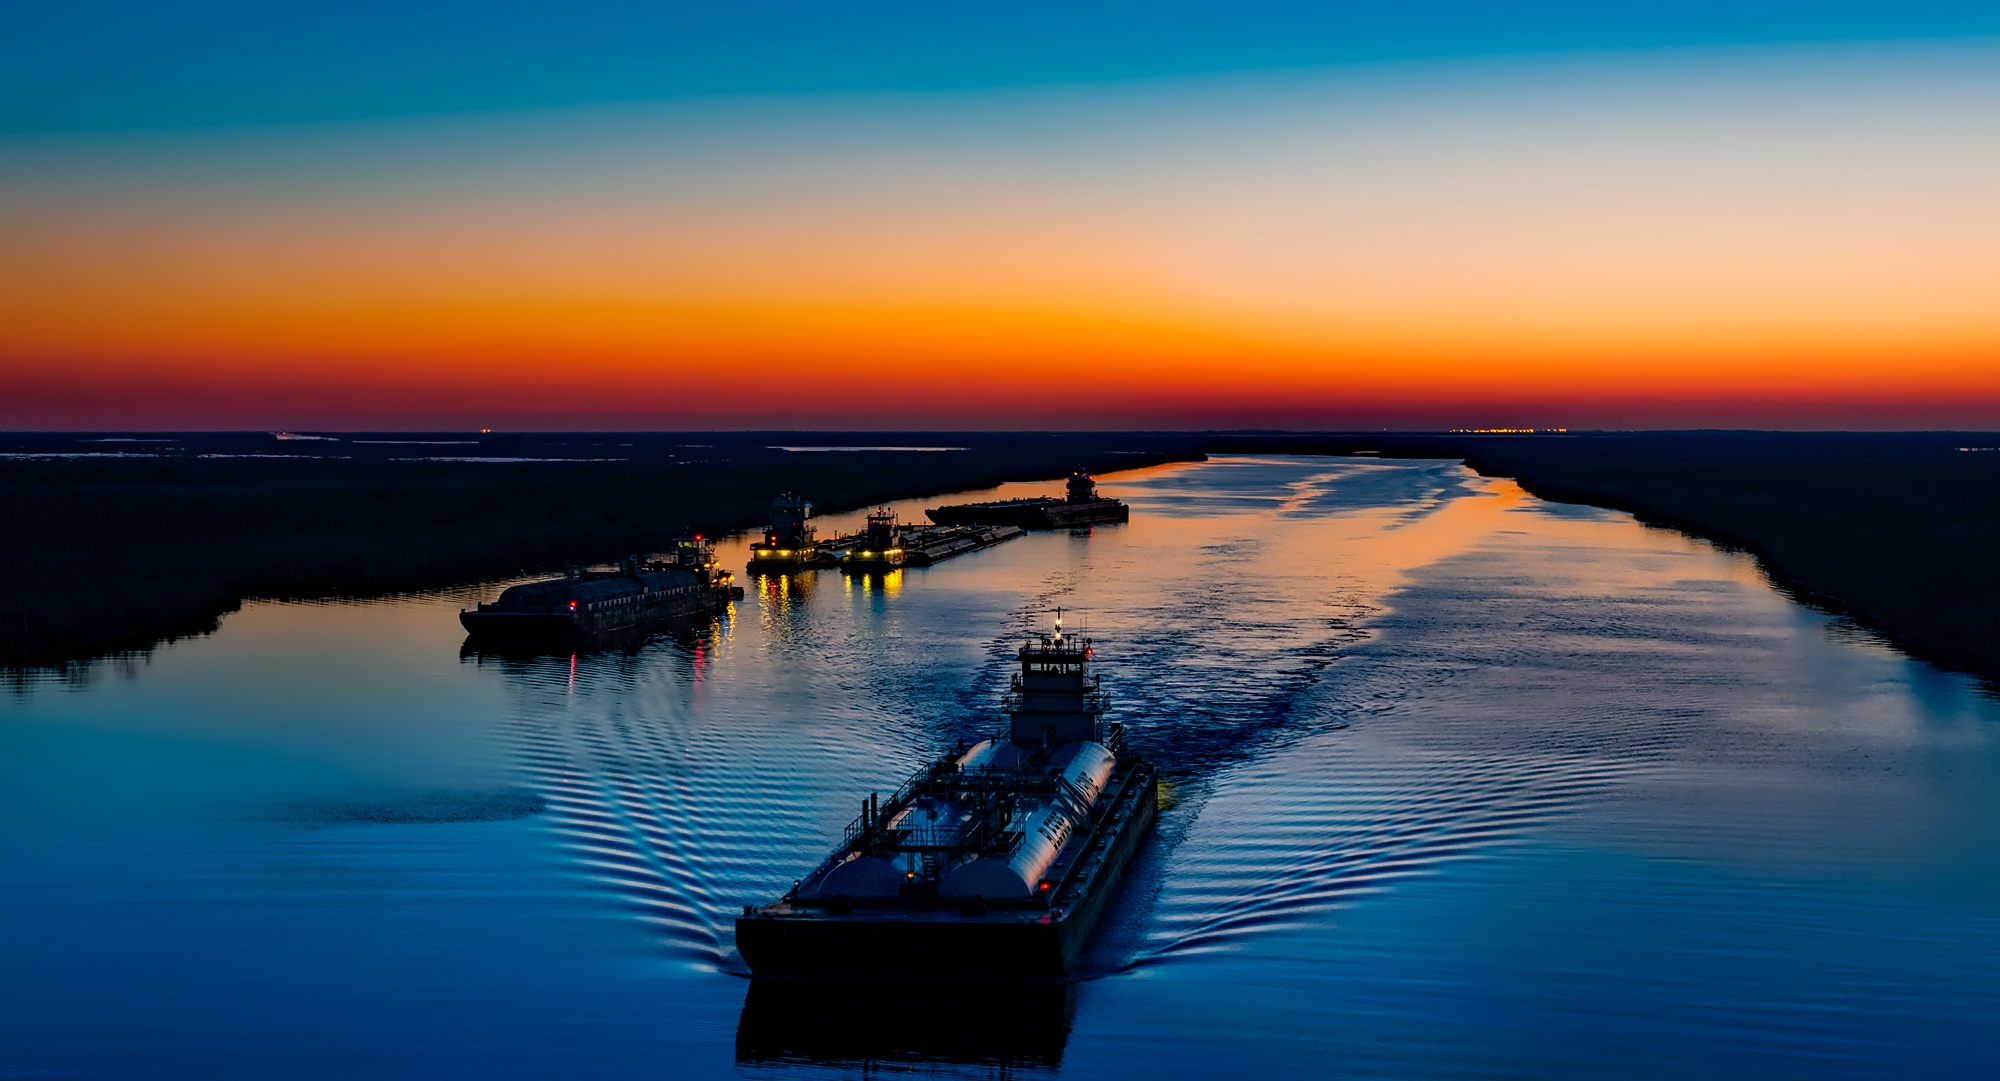
sea, coast, water, grass, ocean, horizon, sunrise, sunset, sunlight, morning, lake, dawn, river, dusk, evening, twilight, reflection, seascape, bay, outdoors, outside, hdr, boats, ships, reflections, silhouettes, loch, afterglow